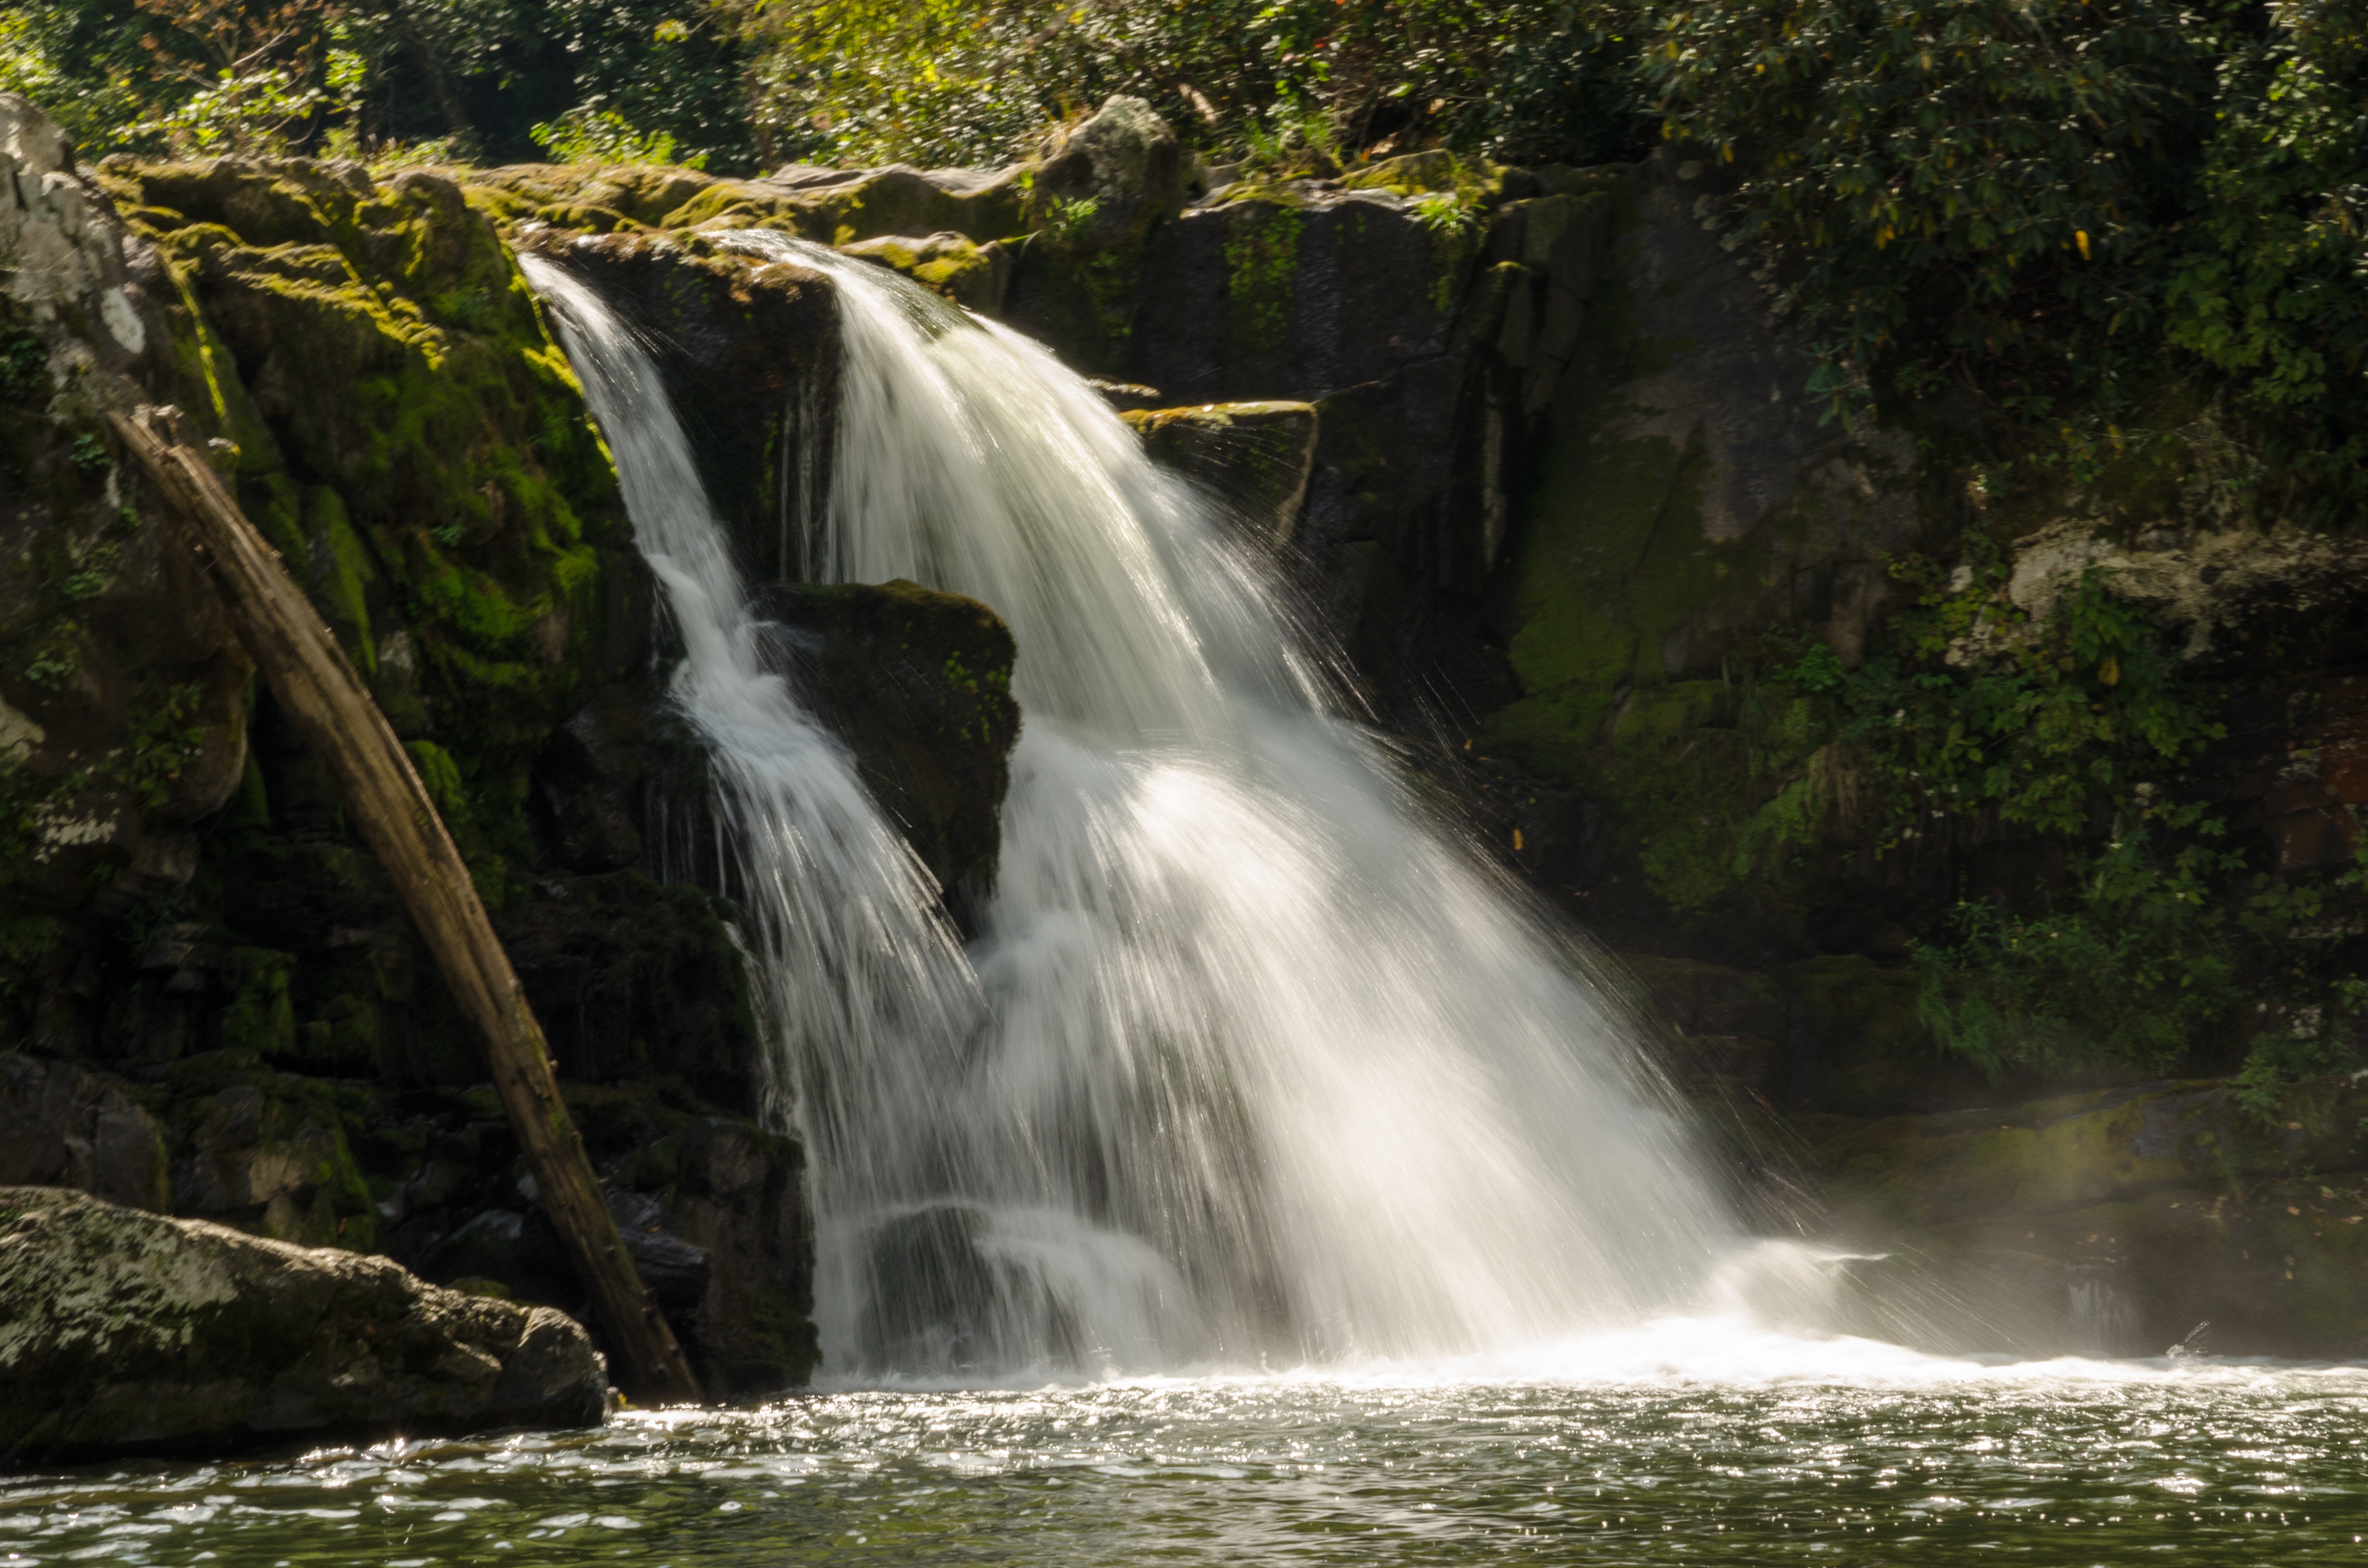
landscape, water, nature, forest, waterfall, hiking, trail, river, stream, usa, america, rapid, national park, body of water, trees, wasserfall, bach, water feature, watercourse, tennessee, great smoky mountains, southern states, abraham if, cades cove, abraham creek